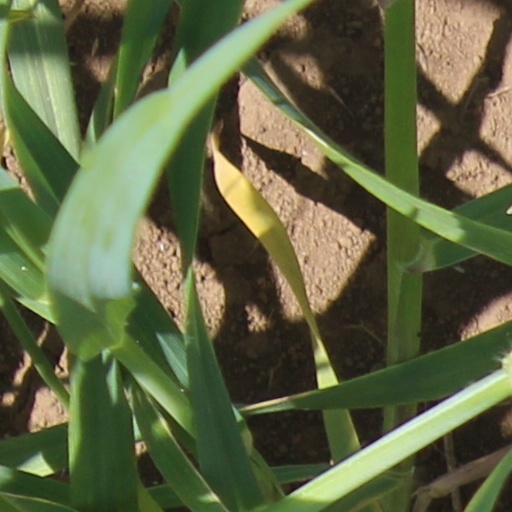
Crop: wheat